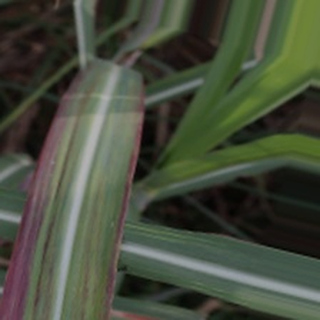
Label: sugarcane_bacterial_blight